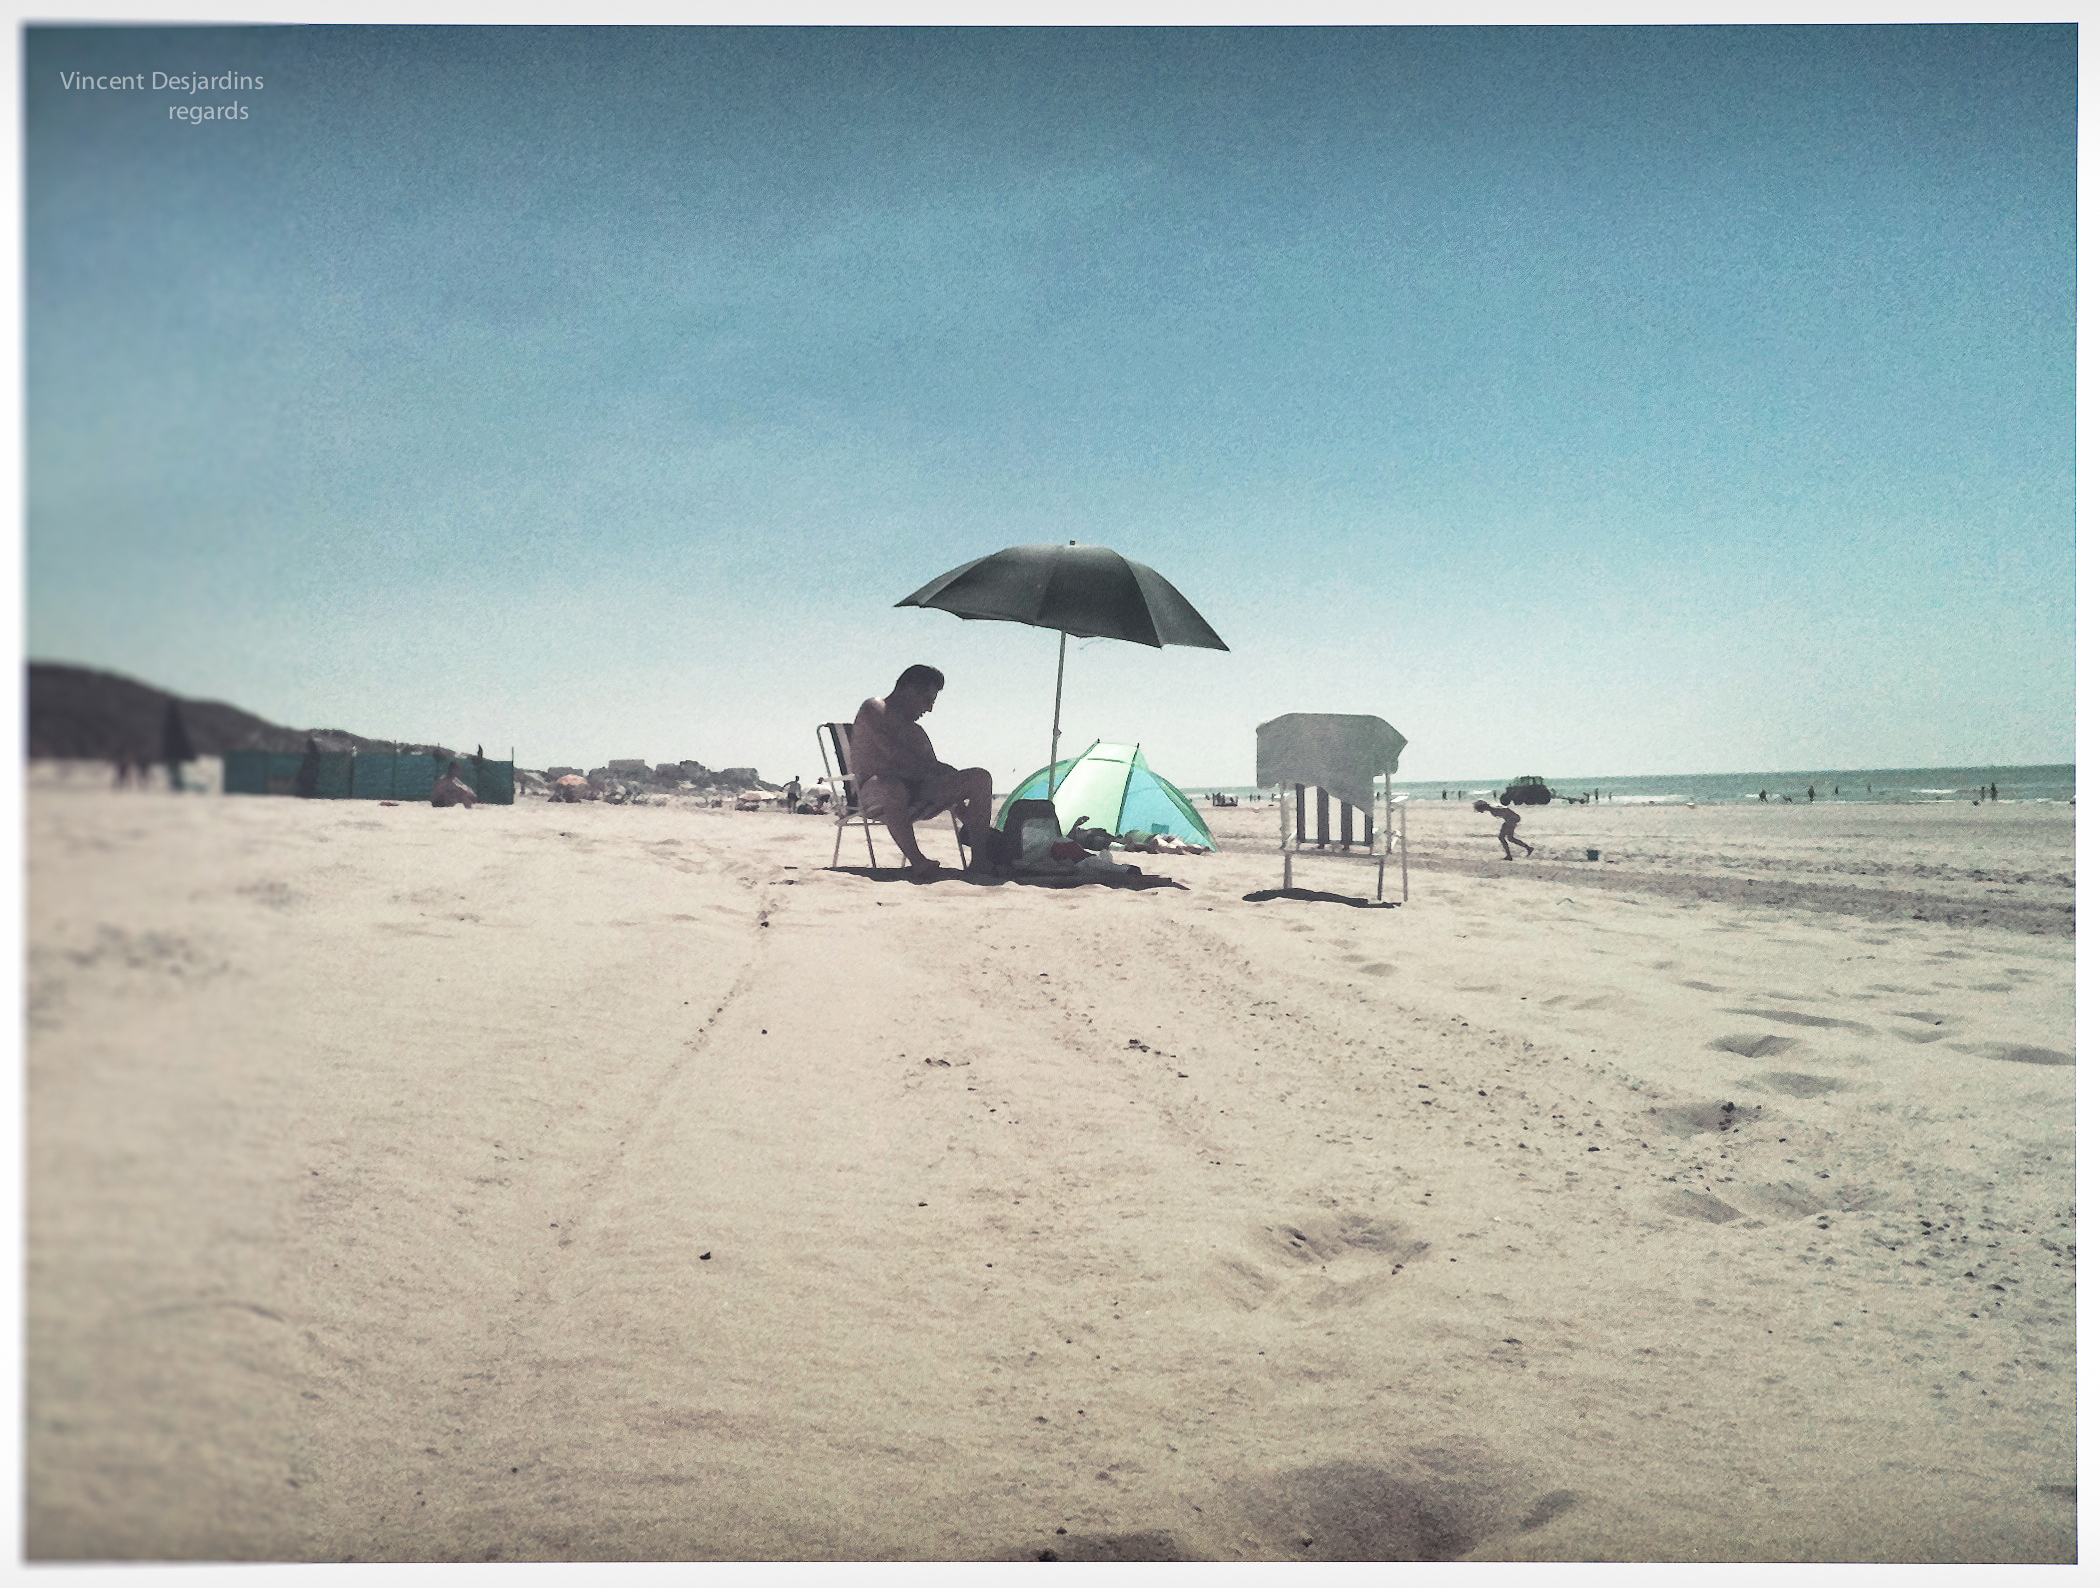
beach, sea, coast, sand, ocean, wind, france, bay, strand, plage, mer, playa, cotedopale, pasdecaials, stellaplage, manche, vacance, holyday, natural environment